The Comeback Trail (2020 film)

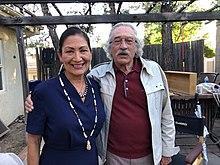
Congressmember Deb Haaland, shown here with Robert De Niro, visited the film set in 2019.

The project was announced in May 2019, with Robert De Niro, Tommy Lee Jones and Morgan Freeman cast in the film, written and directed by George Gallo. Zach Braff and Eddie Griffin were added later that month. Emile Hirsch joined the next month.